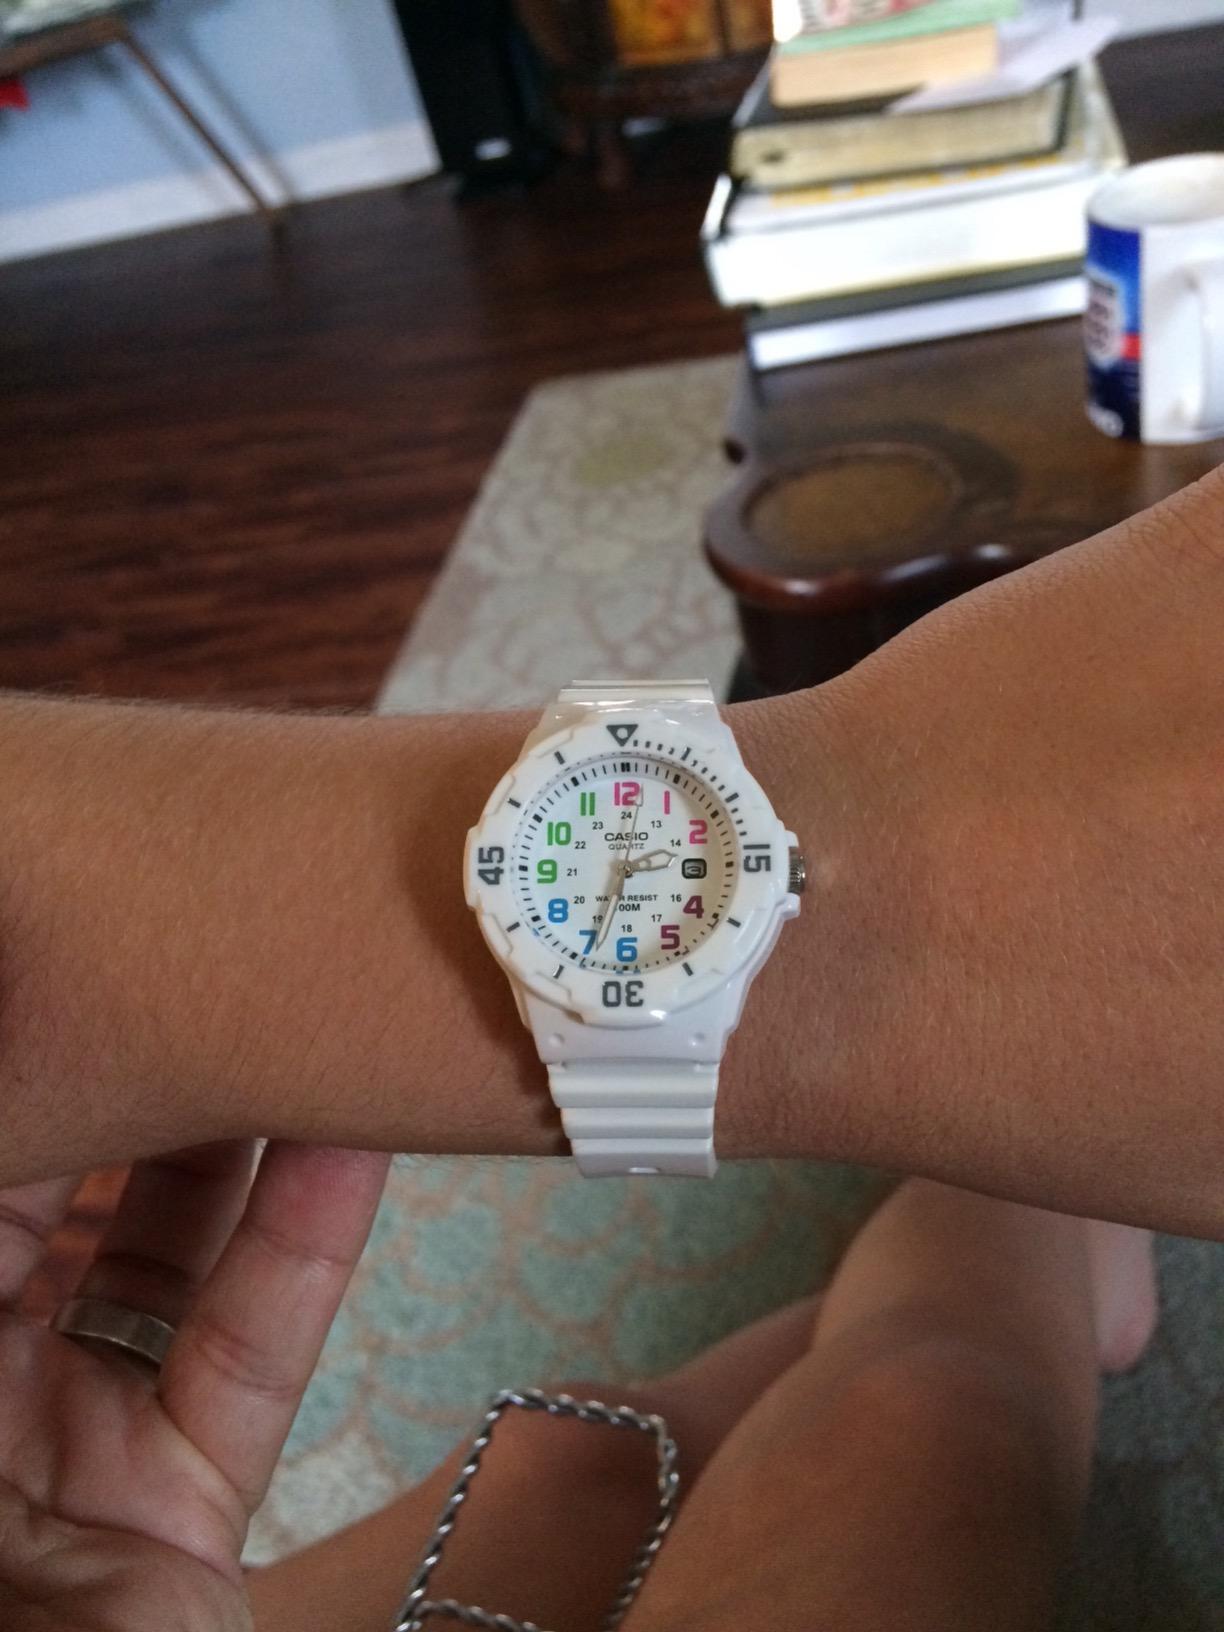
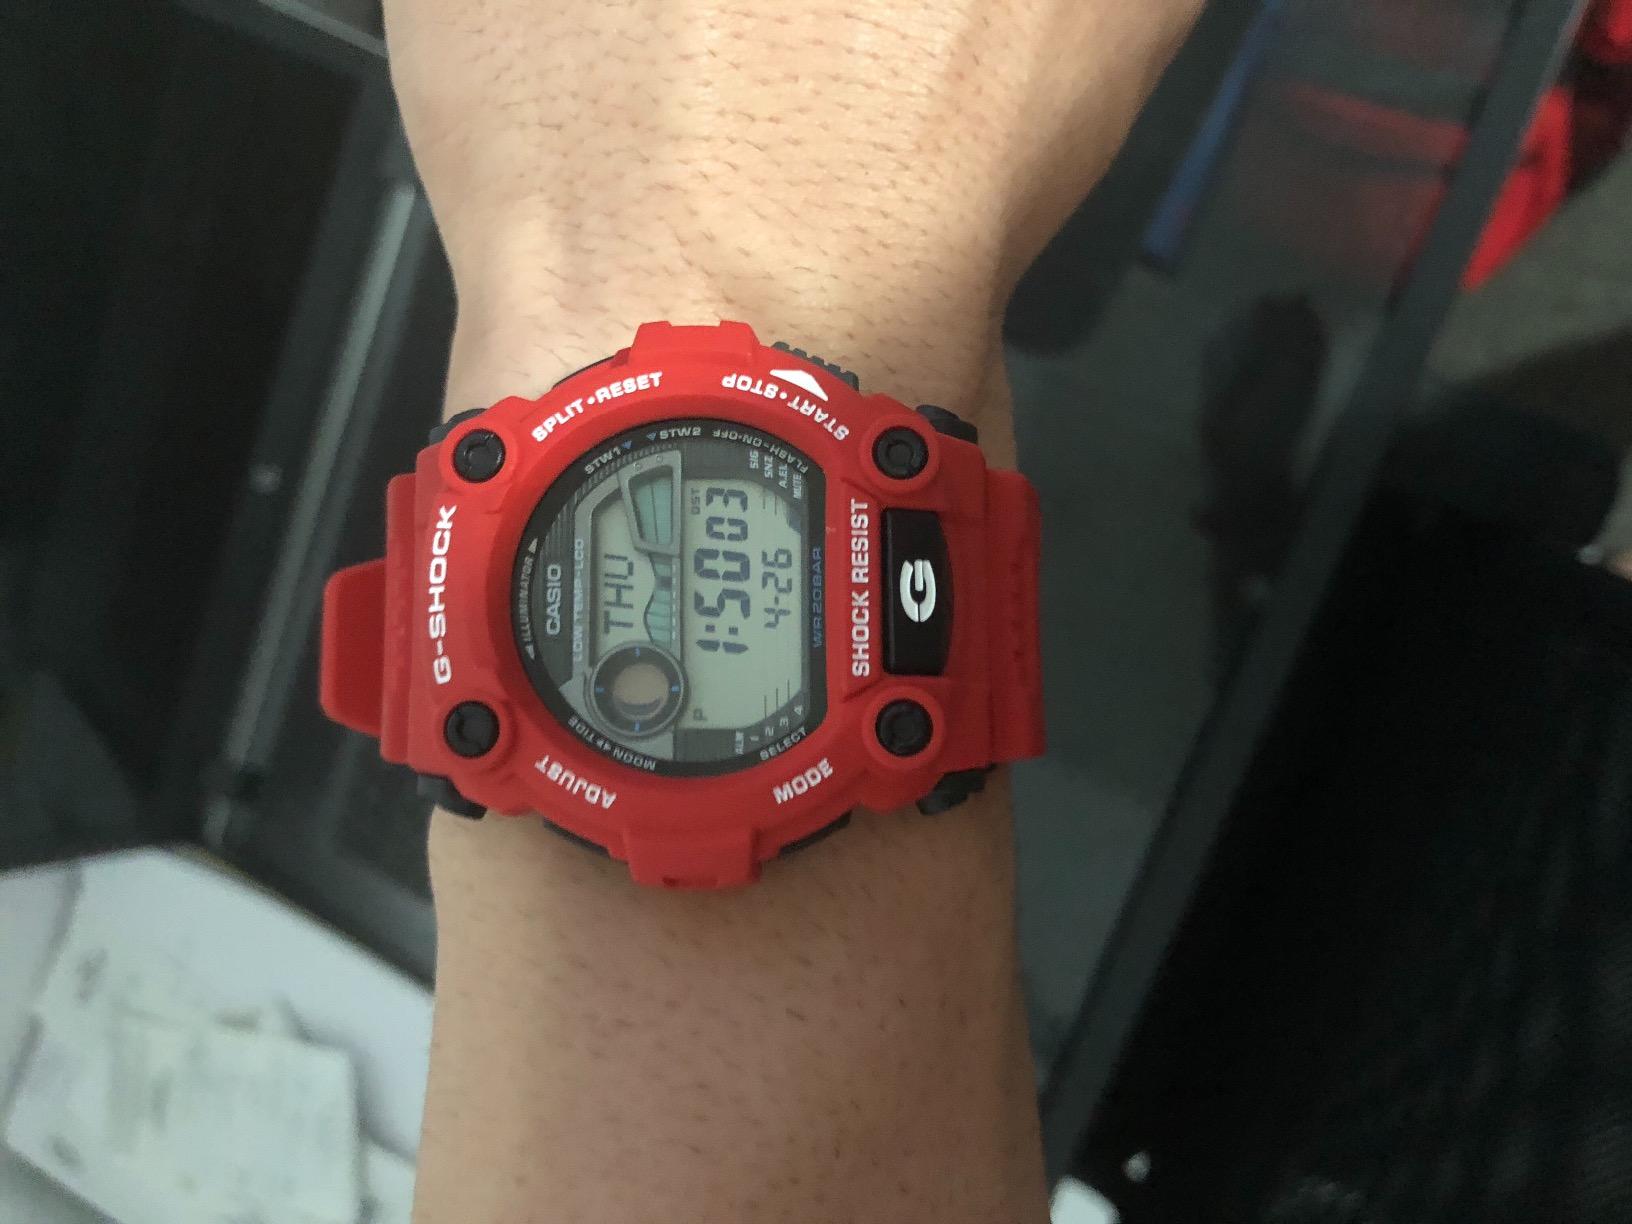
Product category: accessories_watch
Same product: no